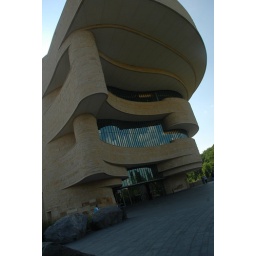
cool sky in the building :)